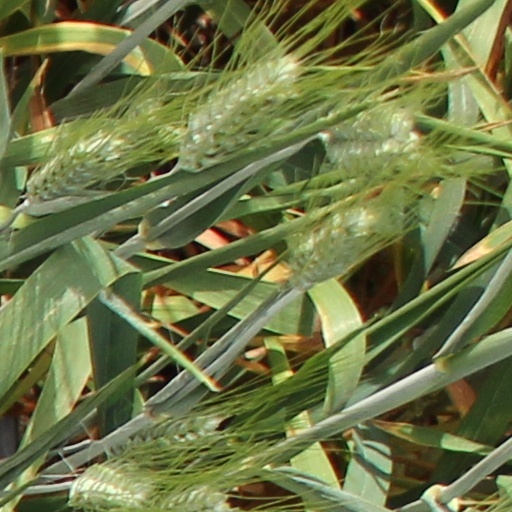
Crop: wheat